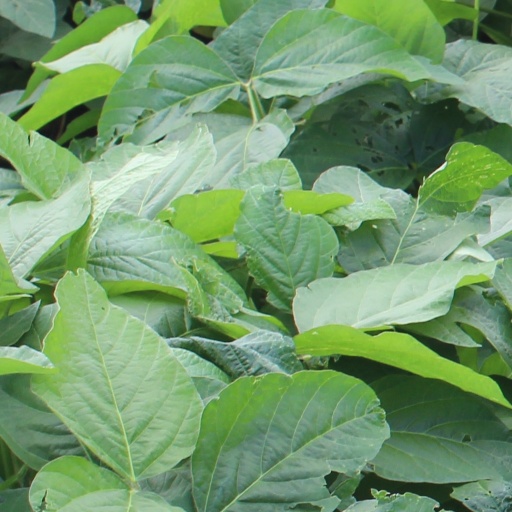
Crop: soybean